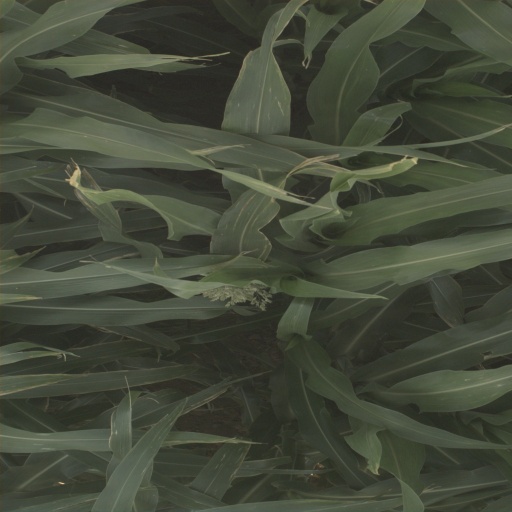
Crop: sorghum